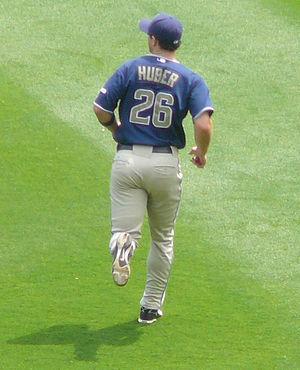
Justin Patrick Huber, né le 1ᵉʳ juillet 1982 à Melbourne, est un joueur australien de baseball évoluant en Ligue majeure de baseball de 2005 à 2009 et en NPB, au Japon, en 2010. Il signe par la suite avec les Twins du Minnesota.